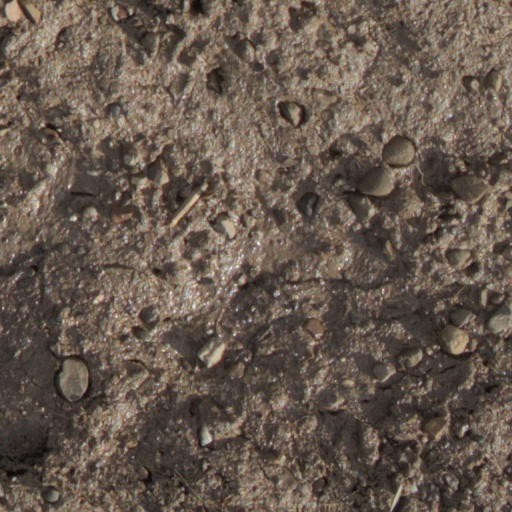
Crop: wheat